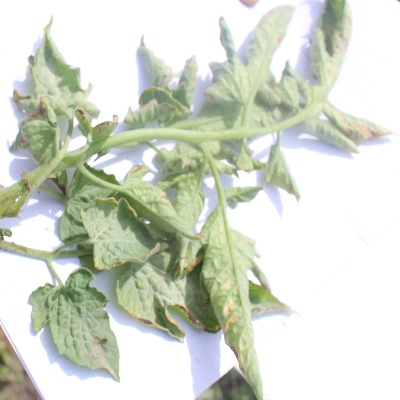
Crop: Tomato
Condition: leaf curl